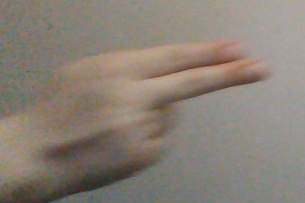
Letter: ain